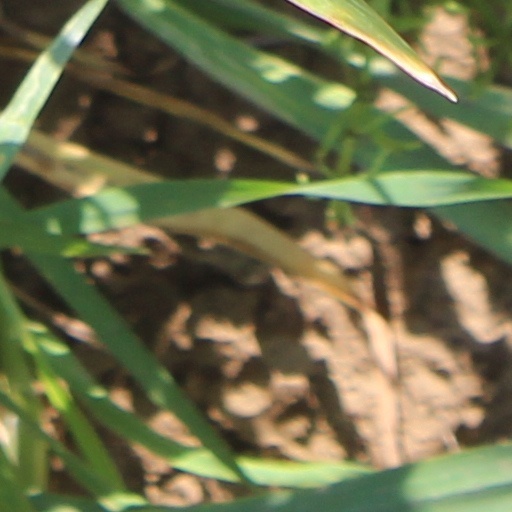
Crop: wheat